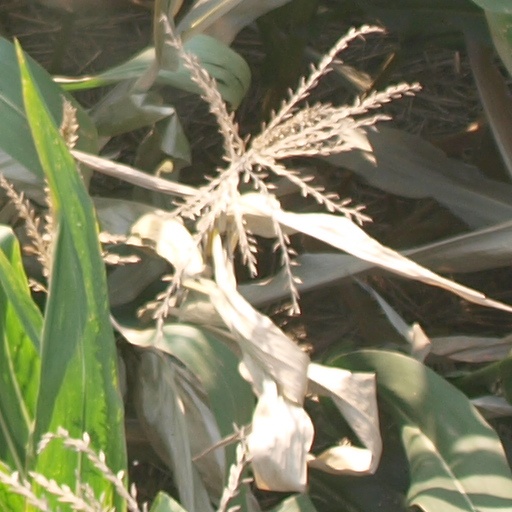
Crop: maize; corn